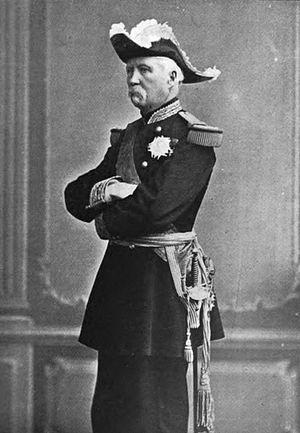
Patrice de Mac Mahon, comte de Mac Mahon, 1ᵉʳ duc de Magenta, né le 13 juin 1808 au château de Sully près d'Autun et mort le 17 octobre 1893 au château de la Forêt, à Montcresson, est un militaire et homme d’État français.